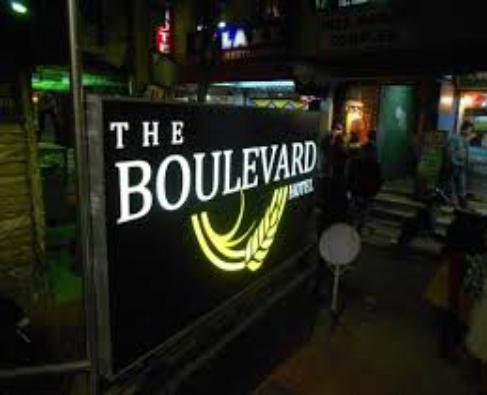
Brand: Boulevard
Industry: Necessities